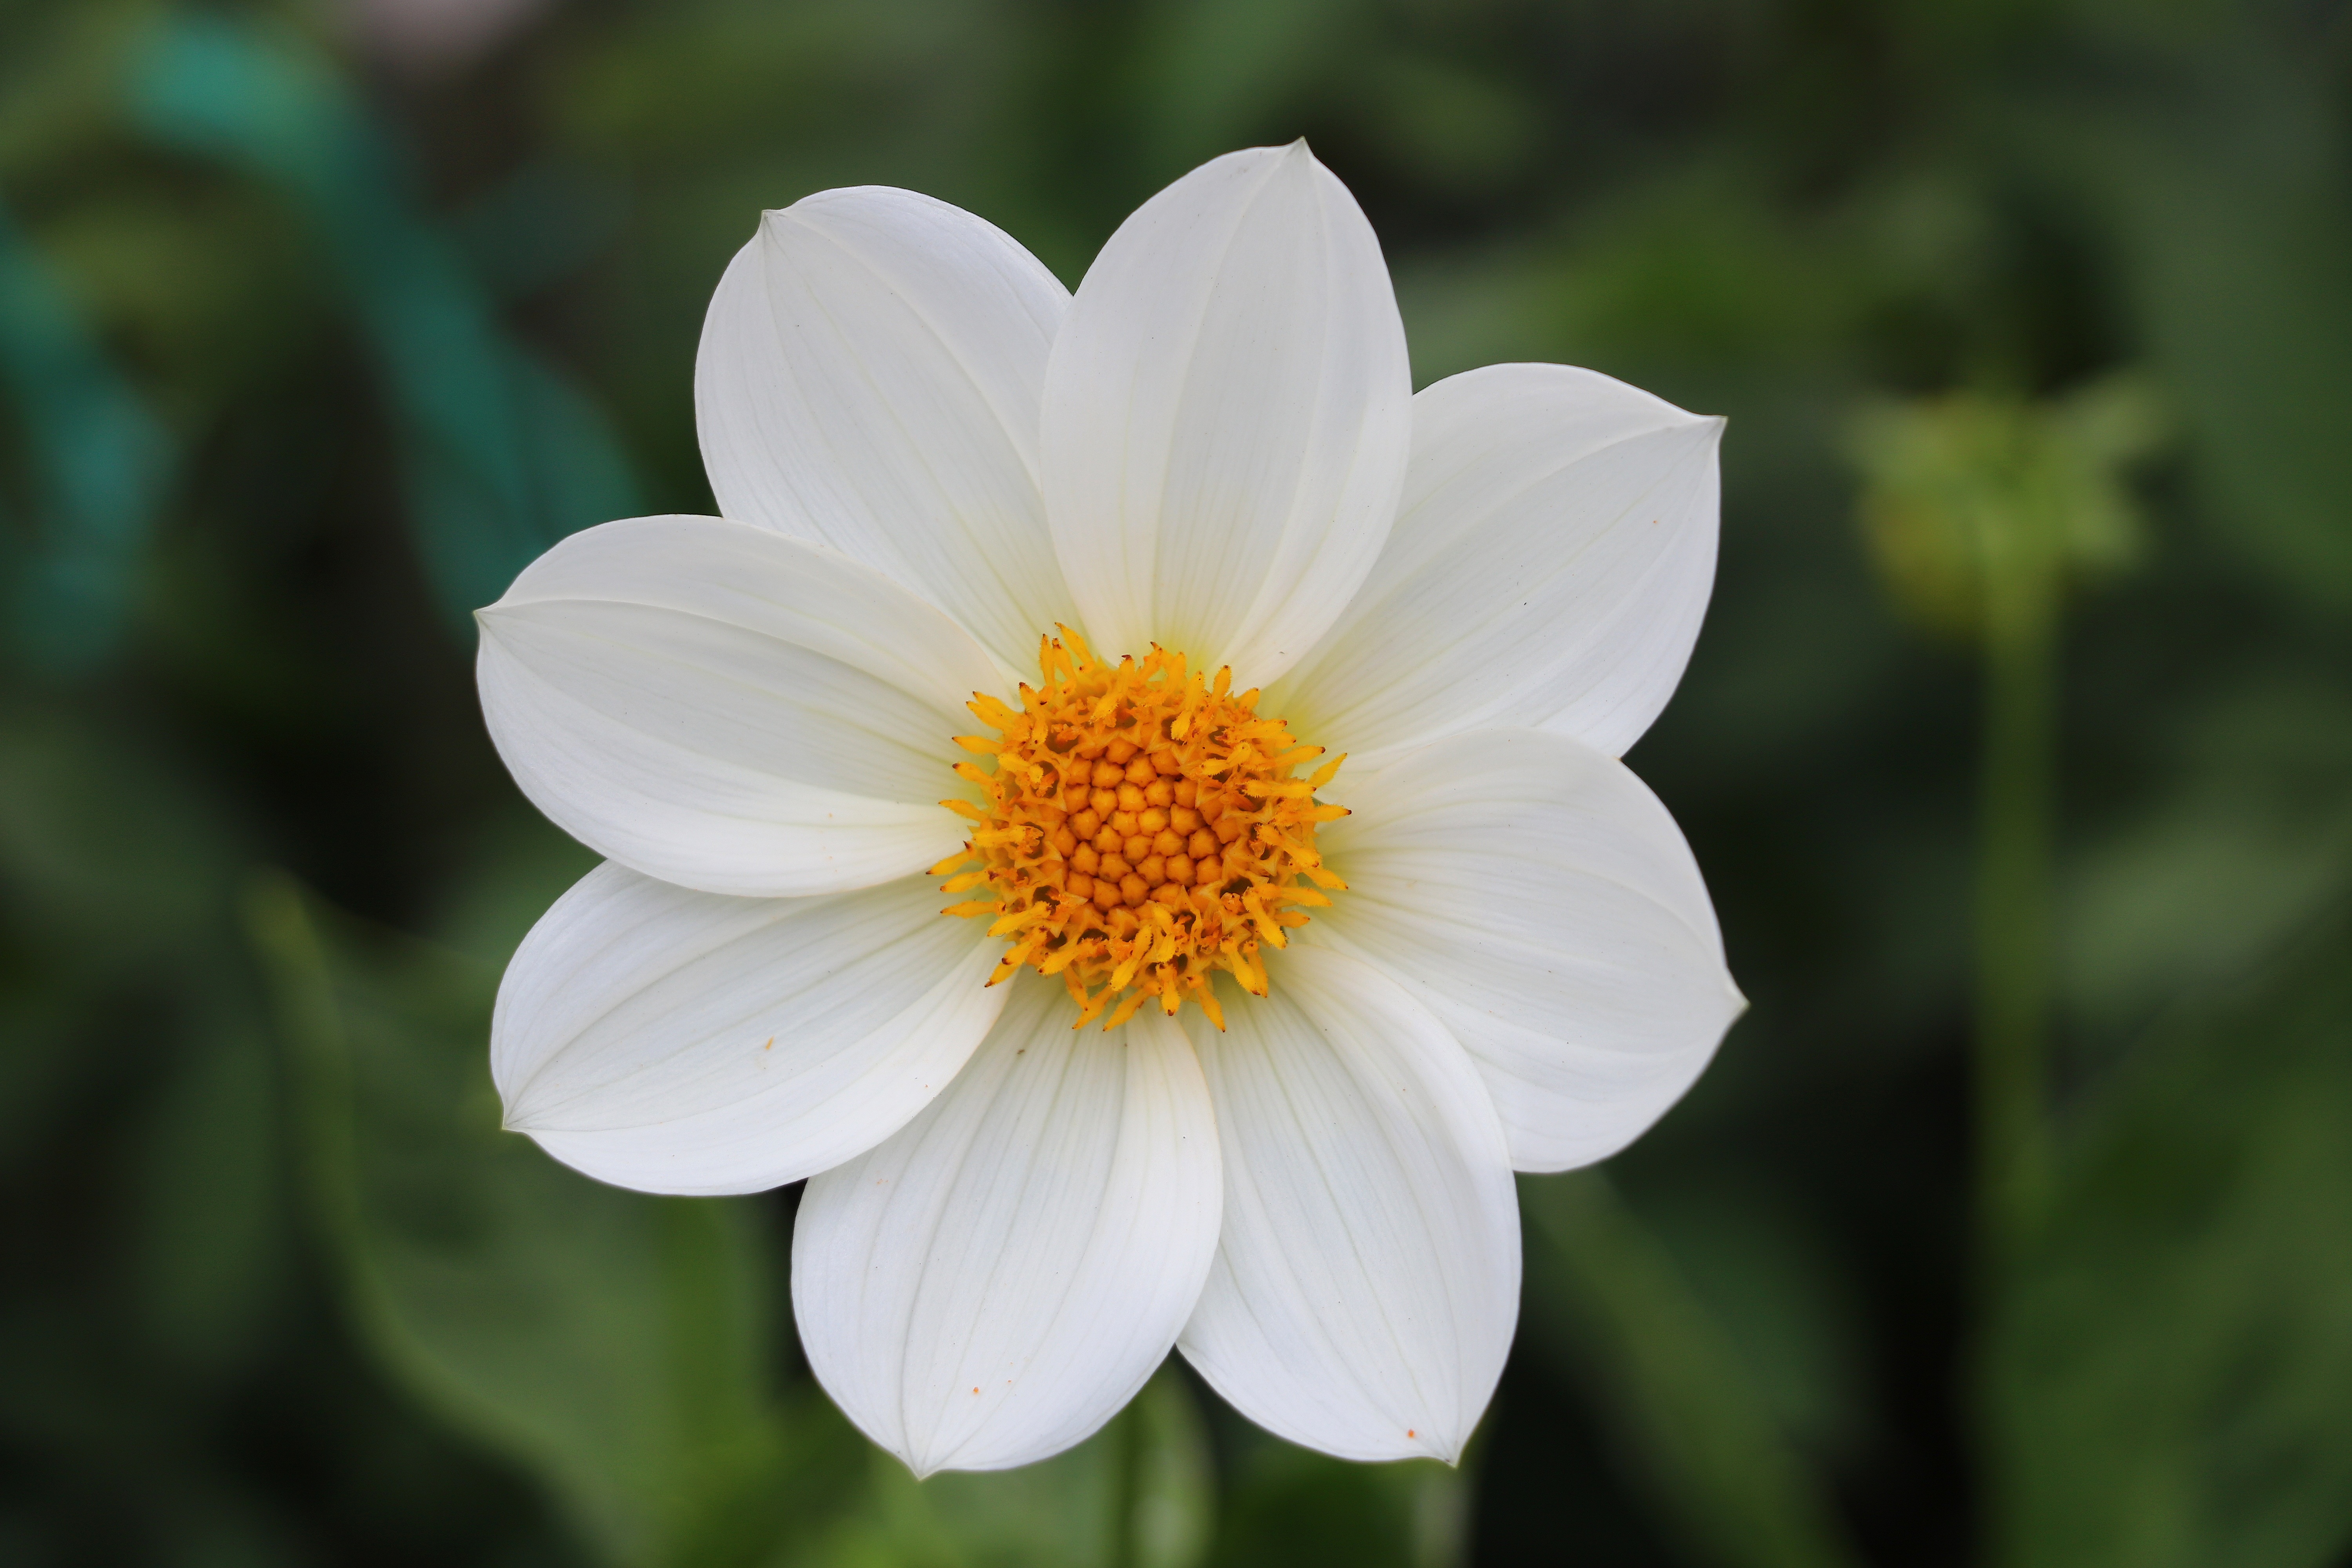
nature, blossom, plant, flower, petal, bloom, daisy, botany, flora, wildflower, close up, dahlia, petals, macro photography, flowering plant, daisy family, twyning's after eight, oxeye daisy, plant stem, land plant, garden cosmos